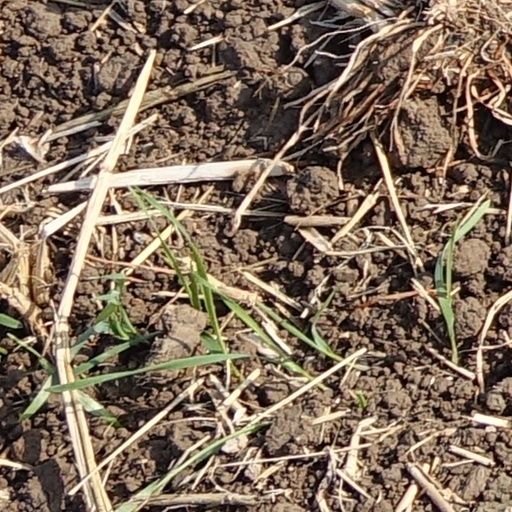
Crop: wheat